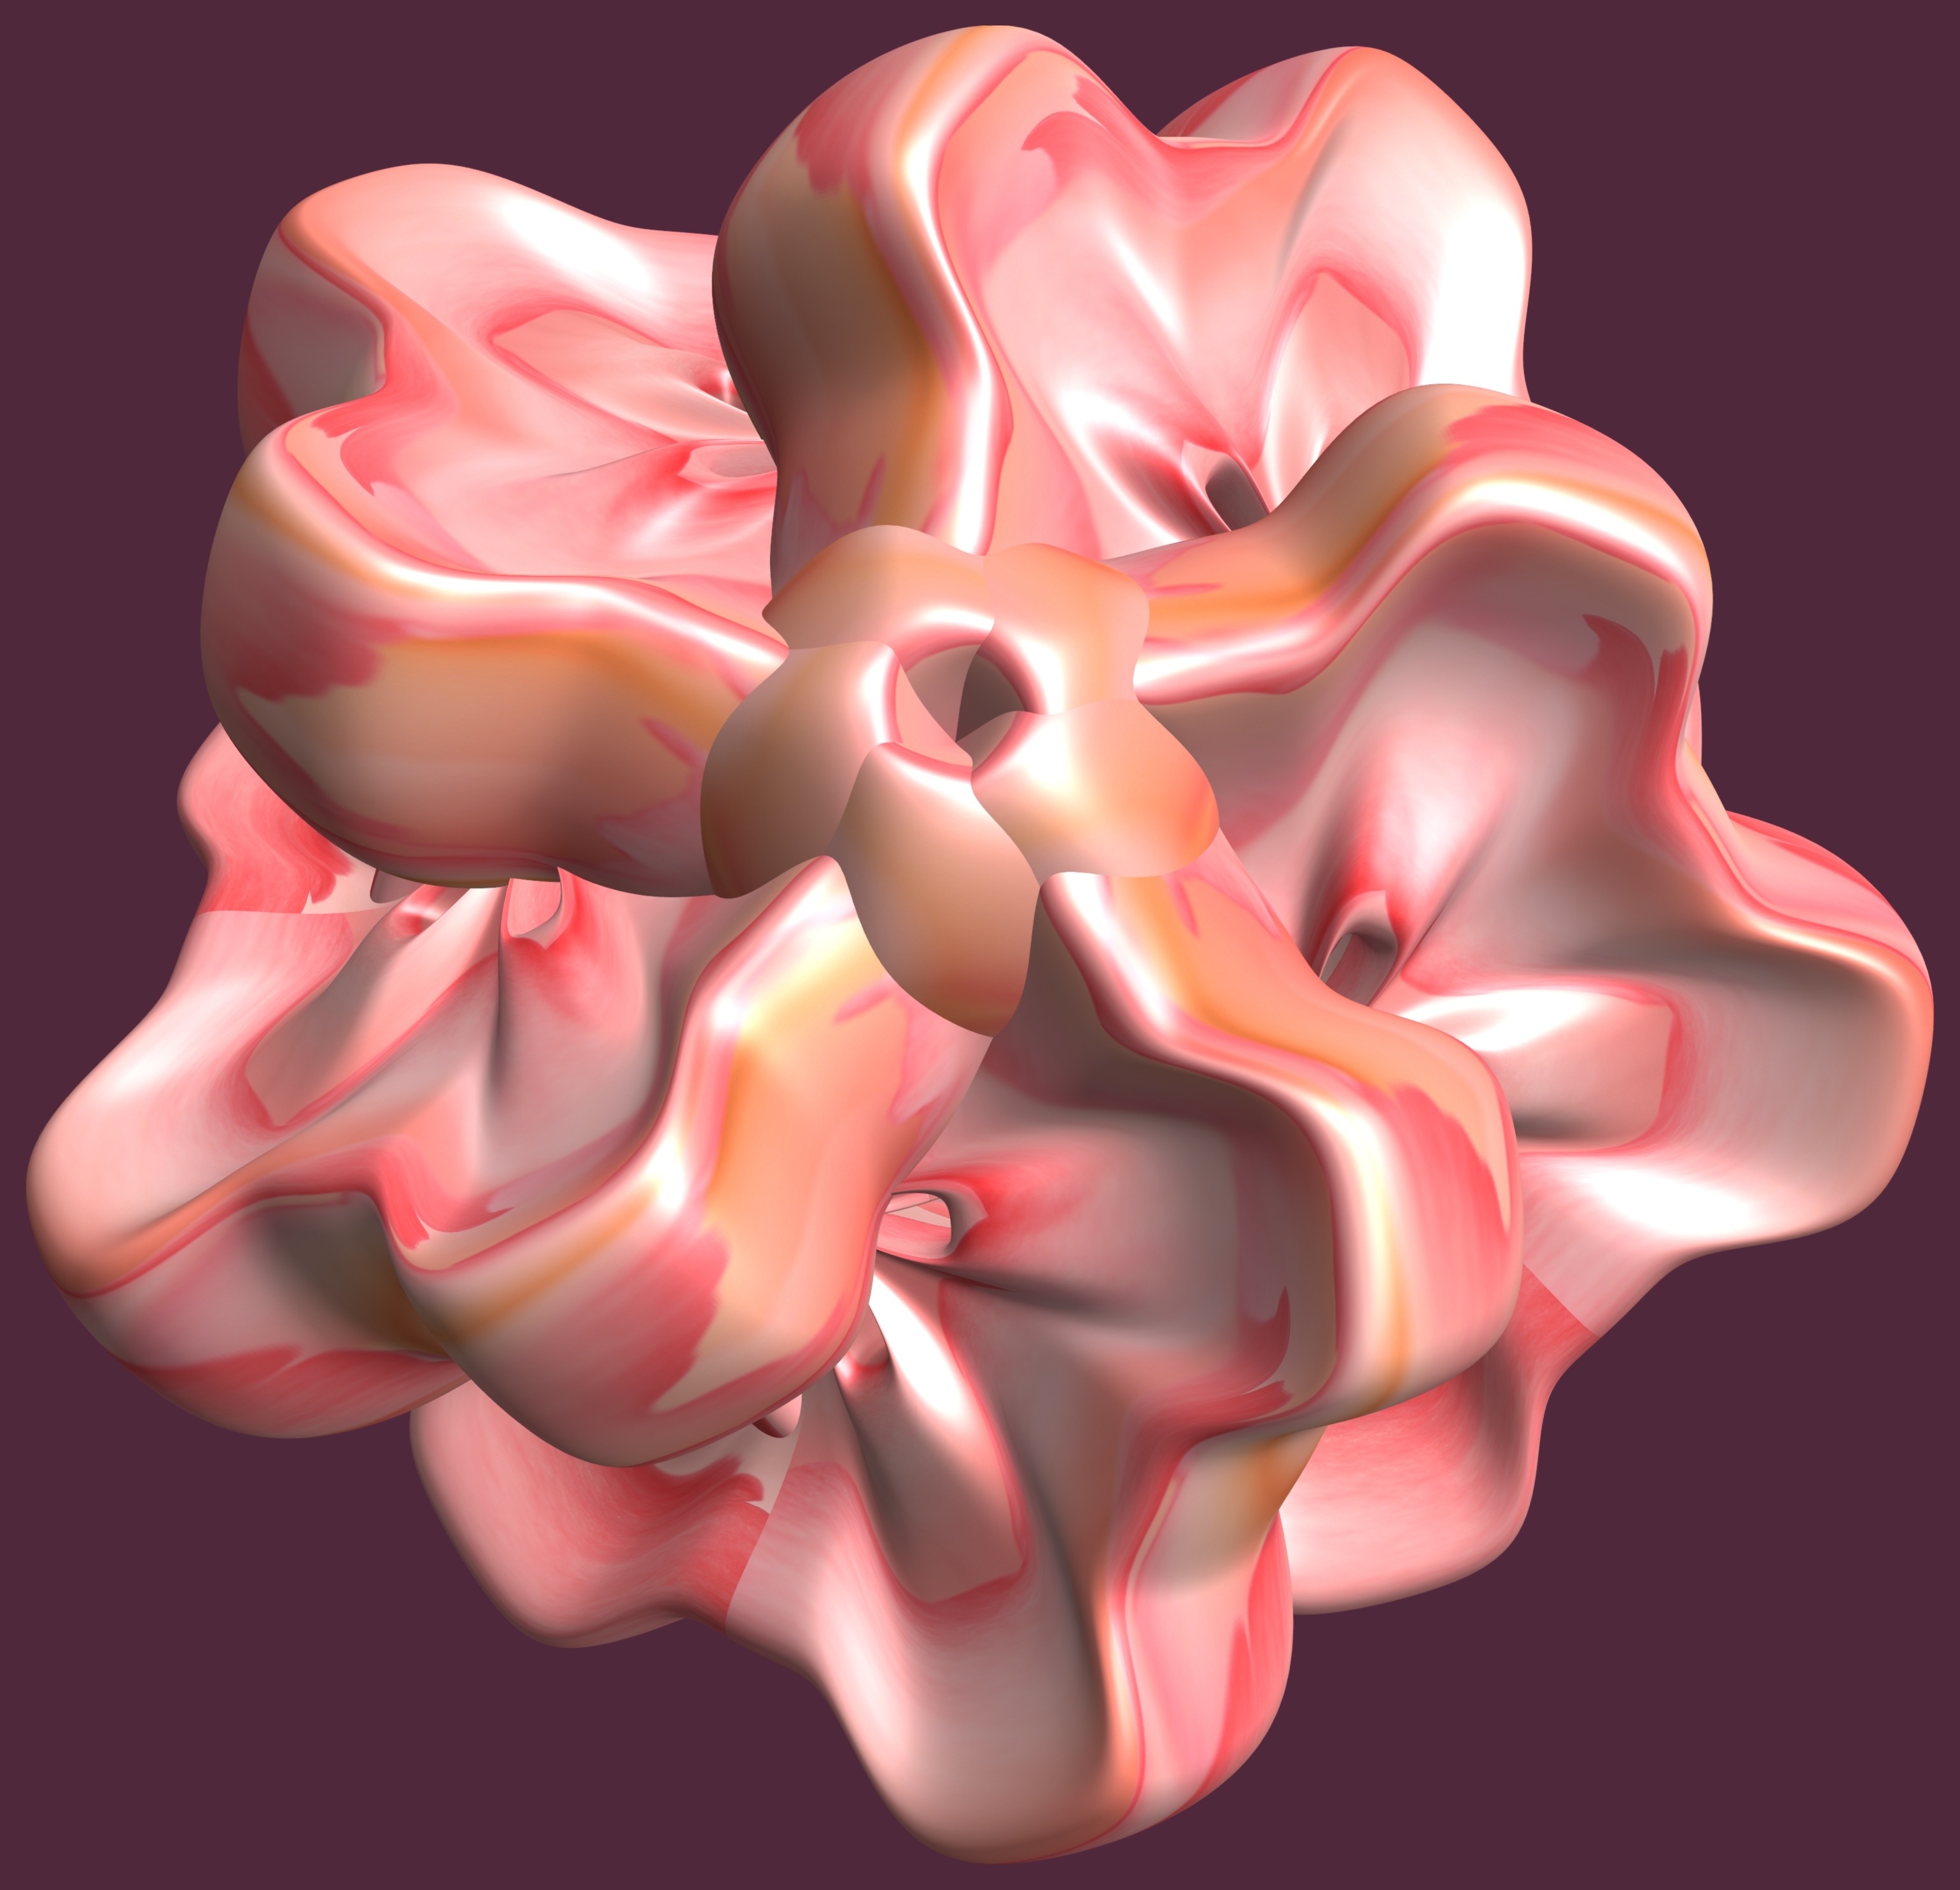
hand, structure, plant, texture, flower, petal, heart, pattern, pink, human body, cool image, illustration, design, eye, symmetry, 3d, graphic, organ, torus, mathematica, cg, parametricplot3d, code, program, algorithm, mapping, macro photography, flowering plant, land plant